Lincoln Continental

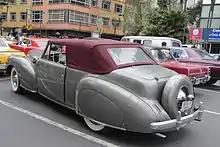
Lincoln Continental's trunk-mounted spare tire inspired the term "Continental tire"

The modified body gave the Continental new proportions over its Zephyr counterpart; with the hoodline sitting lower over the V12 engine and the passenger compartment moved rearward, the prototype had more in common with classic era "long-hood, short deck" body configurations versus being a strict adherent of contemporary streamline moderne design trends. This design philosophy quickly became the standard for American vehicles for decades.